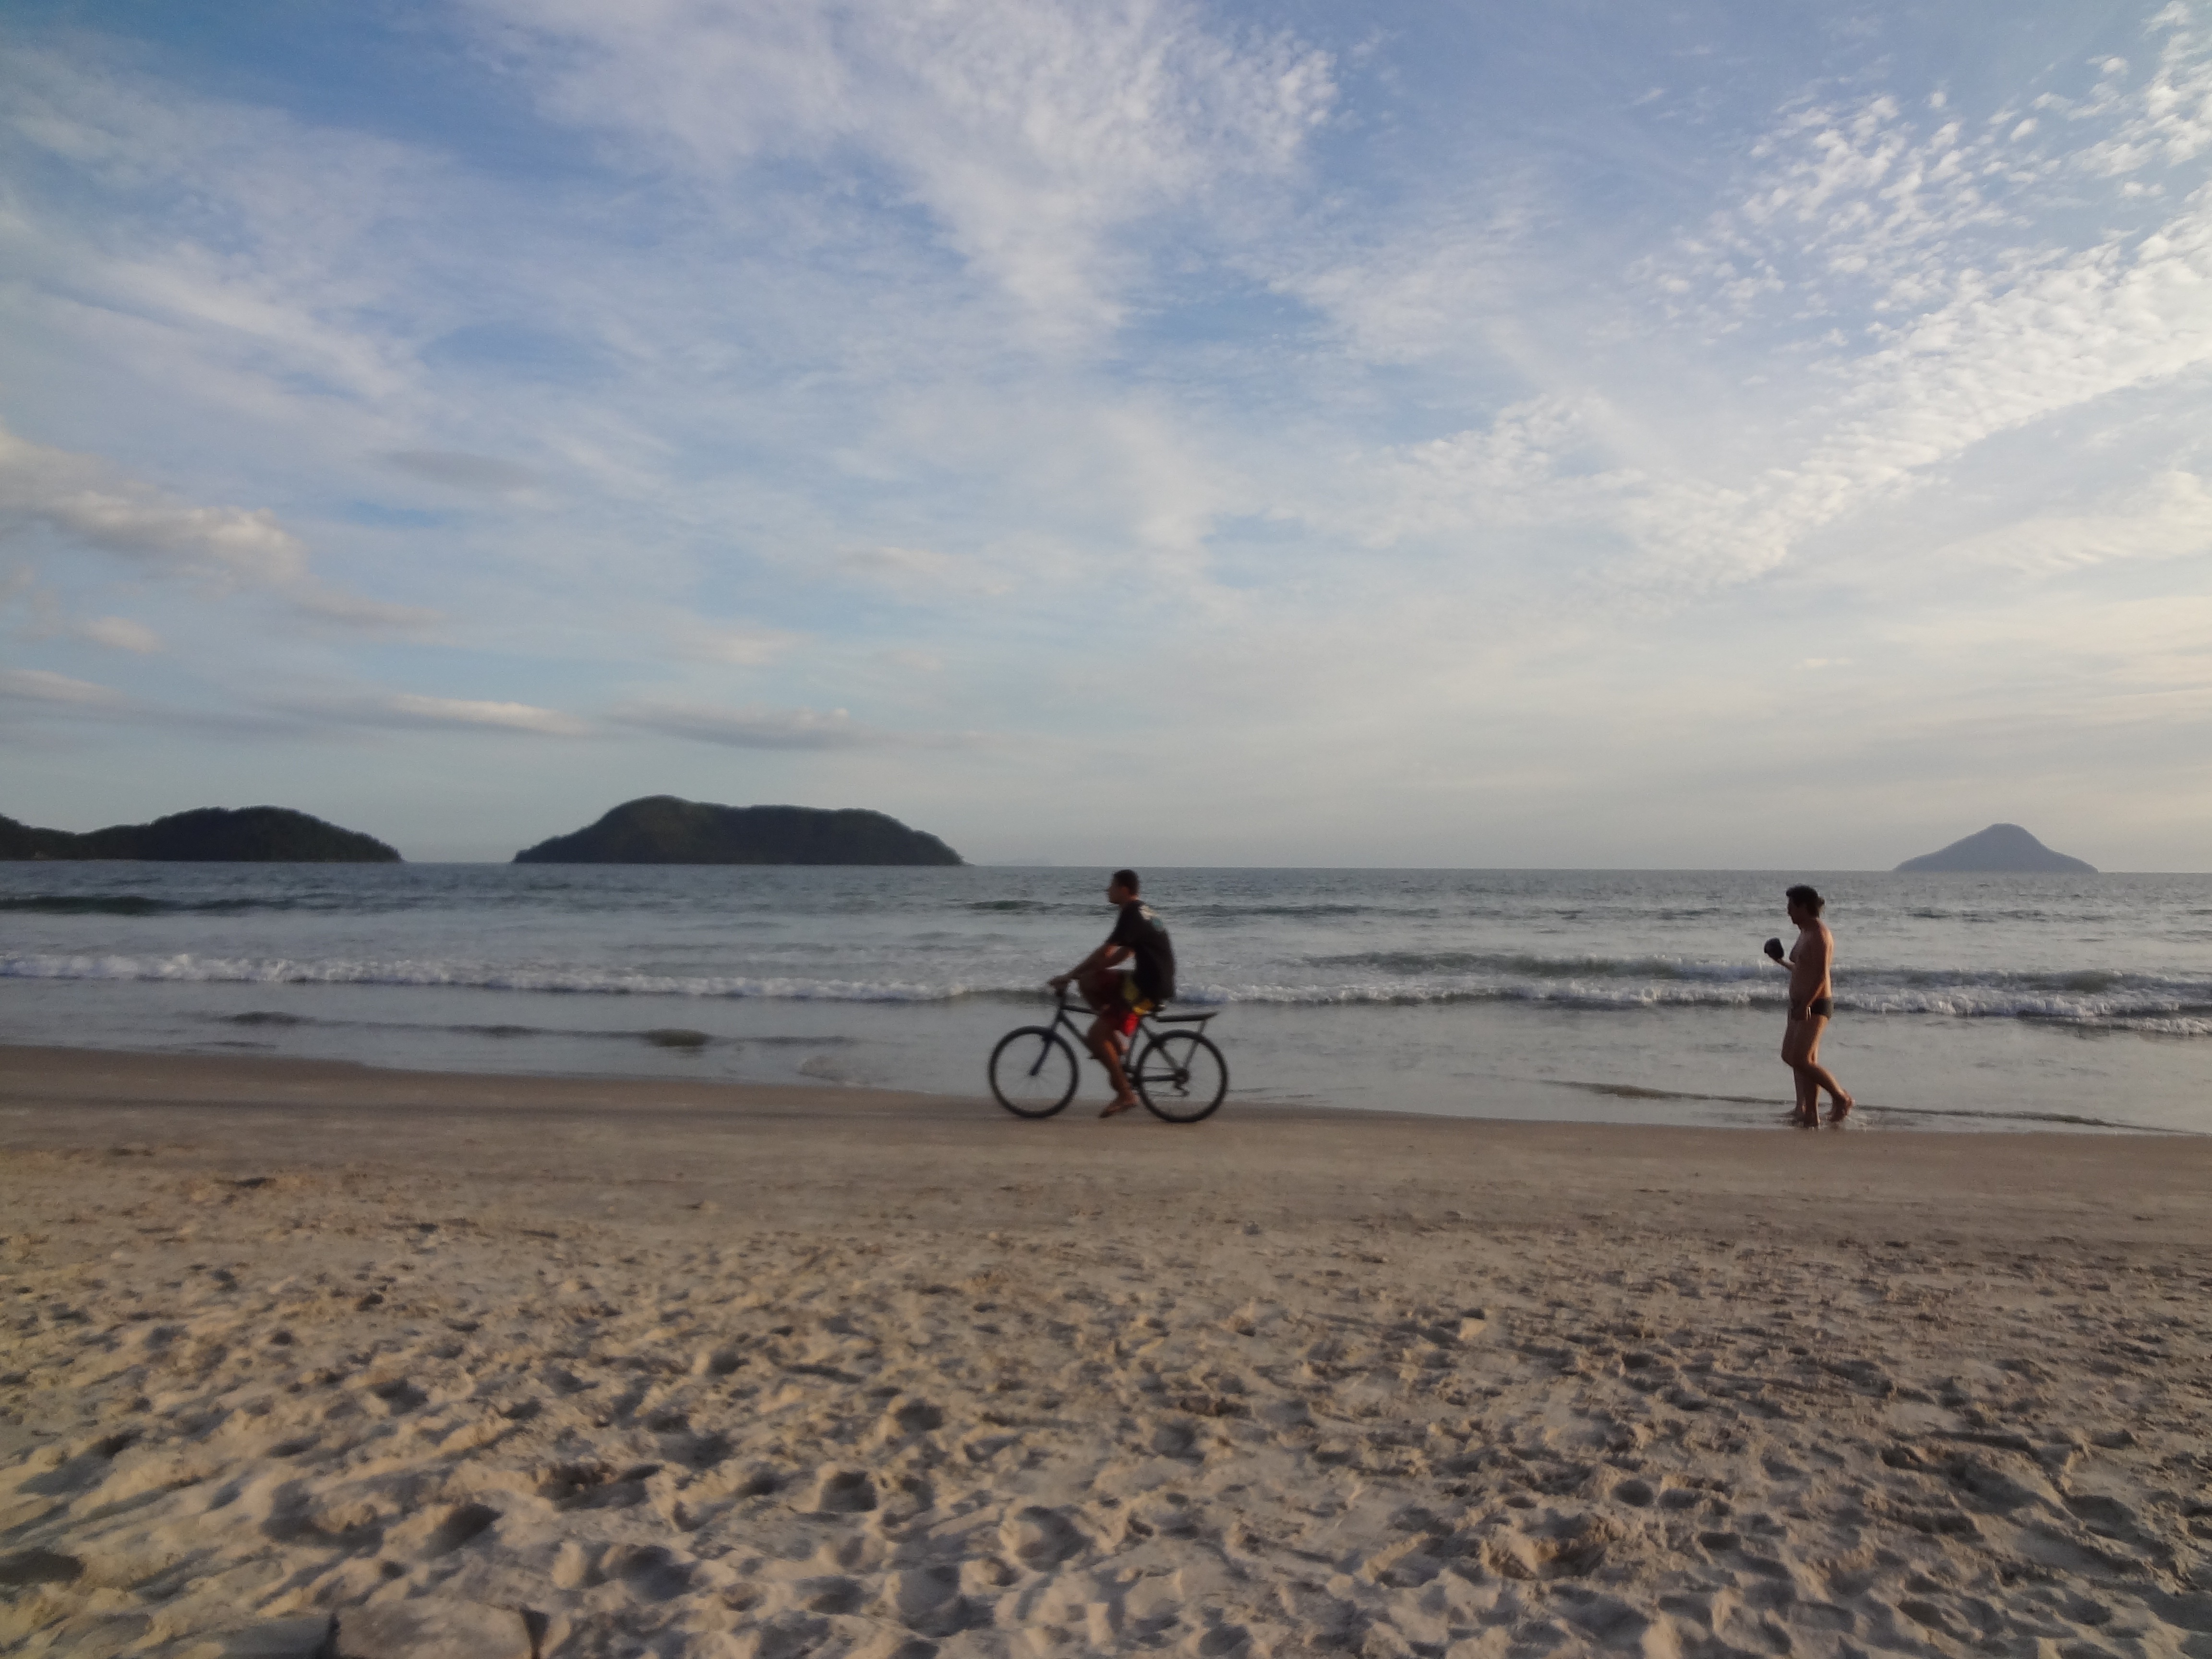
beach, landscape, sea, coast, sand, ocean, horizon, shore, wave, lake, wind, bike, summer, bay, heat, material, body of water, holidays, habitat, beira mar, natural environment, aeolian landform, wind wave